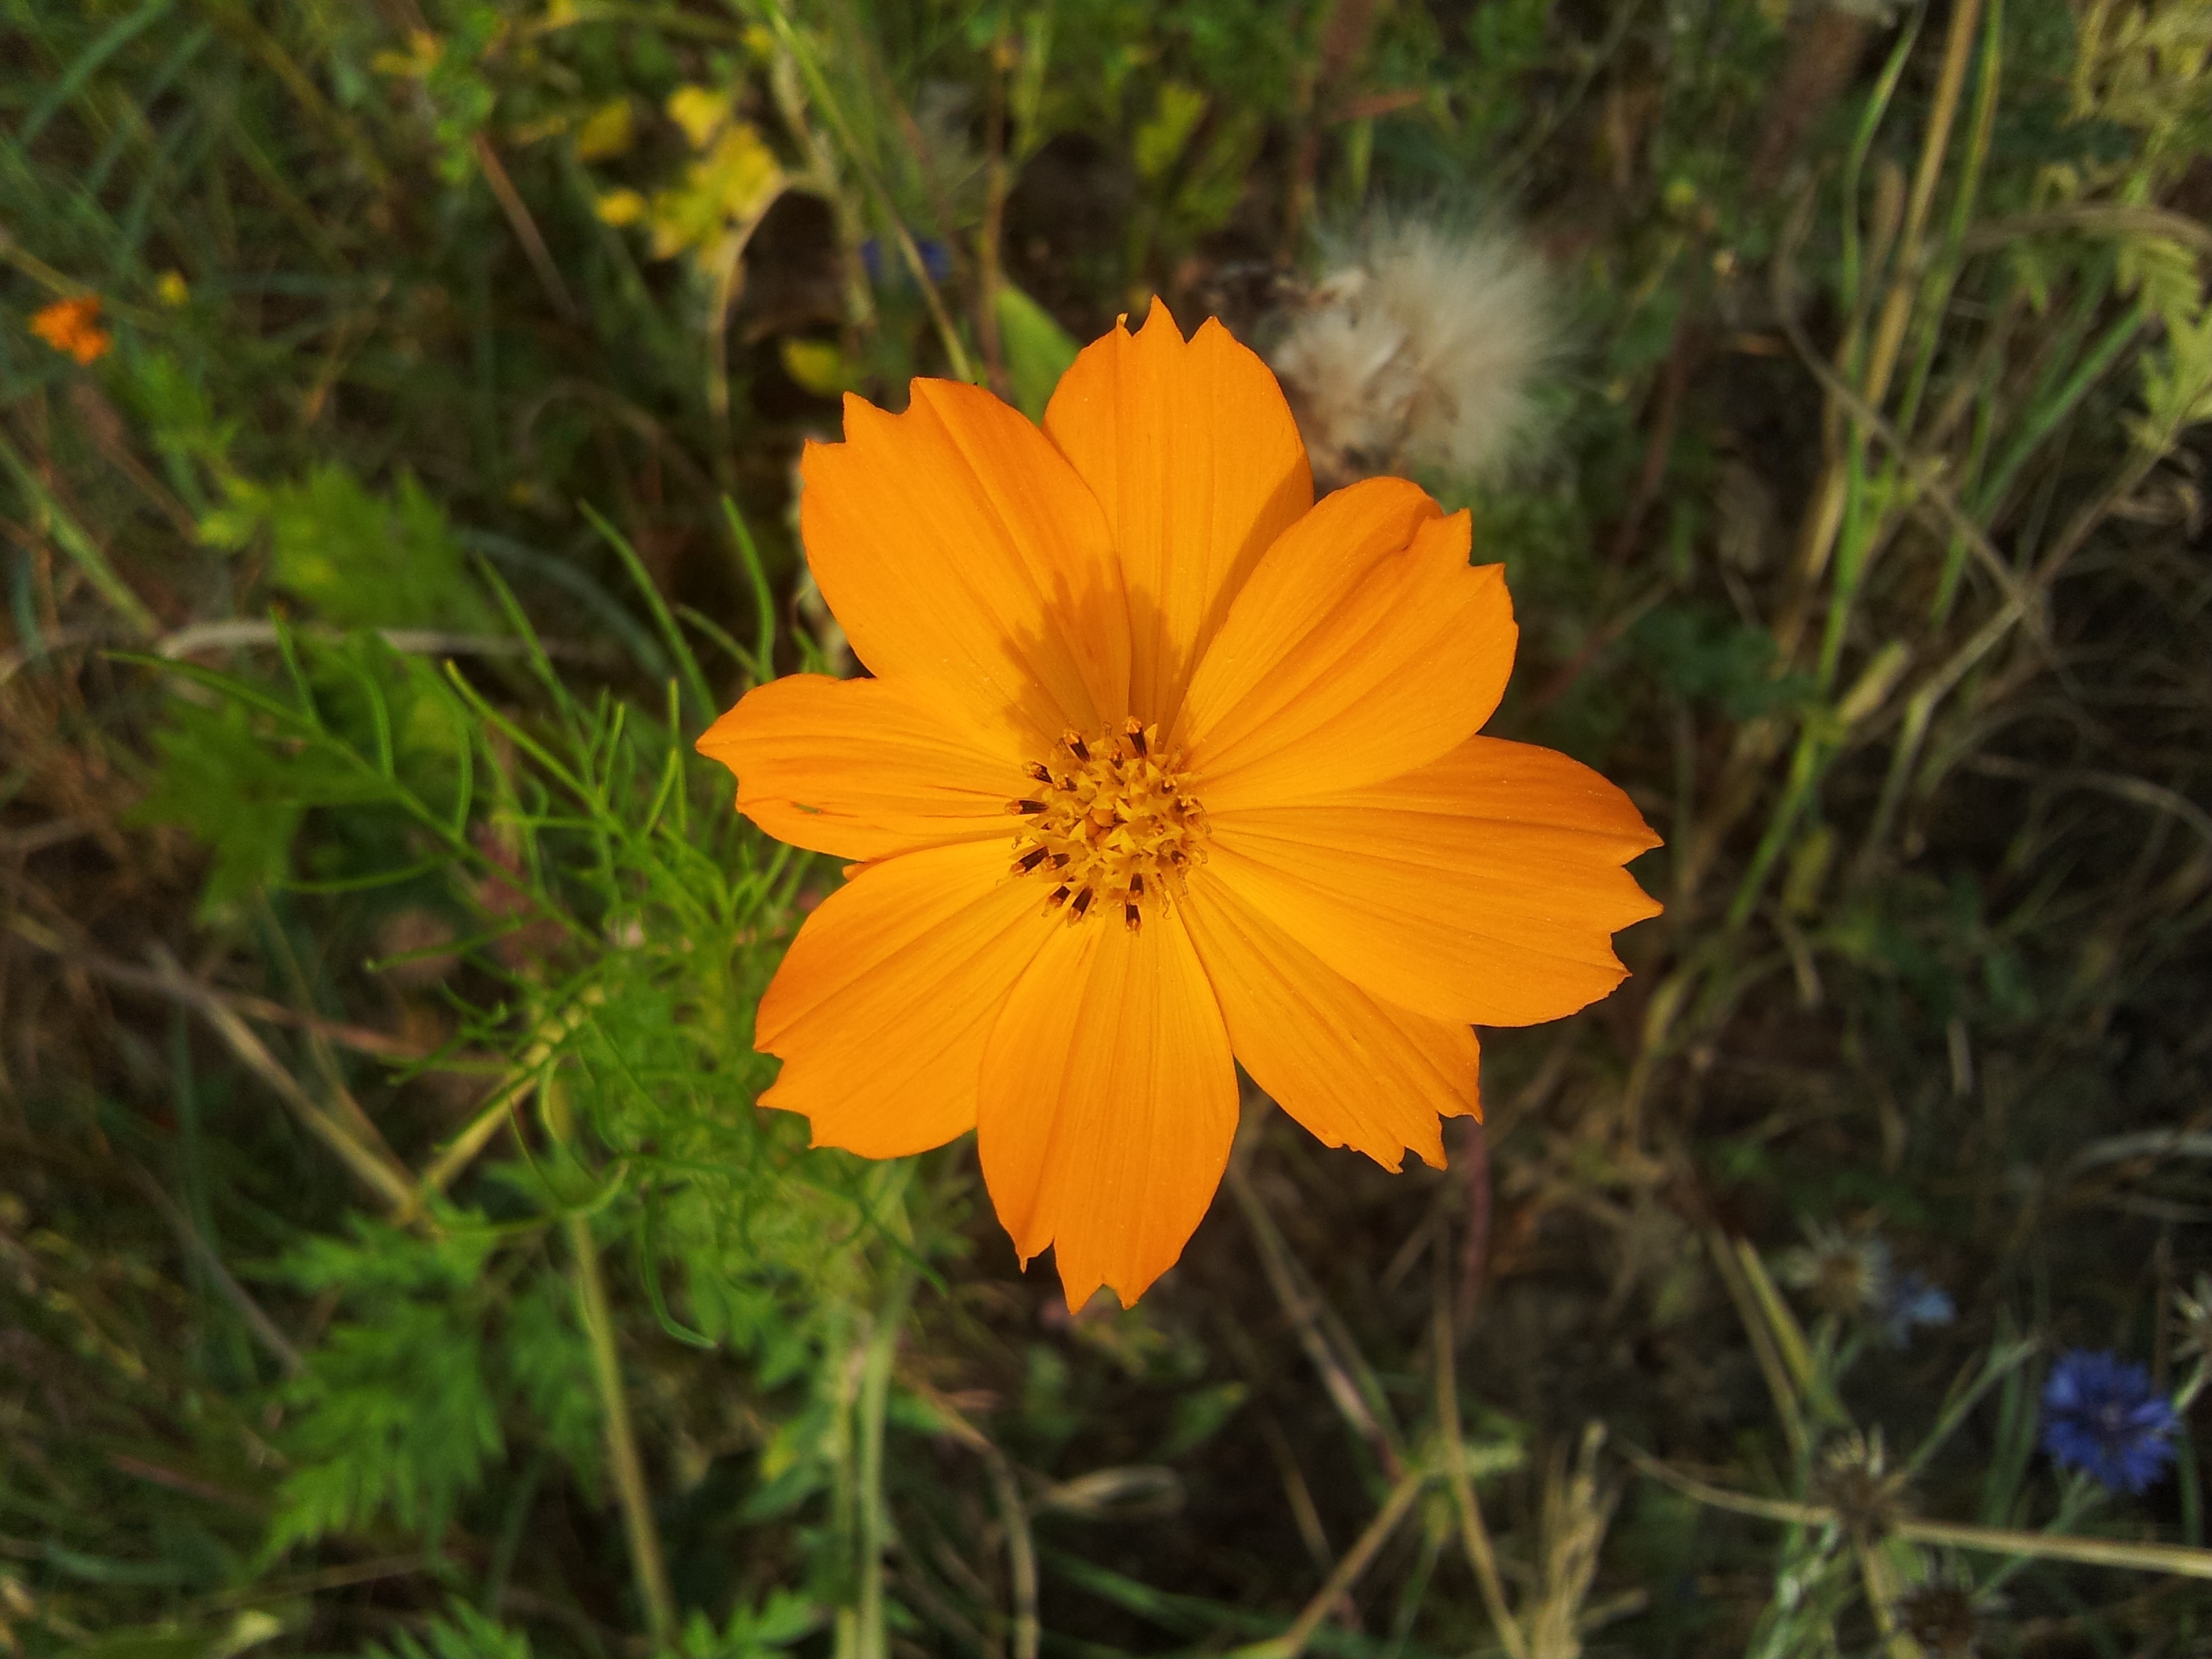
nature, plant, field, meadow, prairie, flower, petal, spring, herb, botany, yellow, flora, wildflower, flowers, flowering, macro photography, fallow, flowering plant, daisy family, calendula, sulfur cosmos, annual plant, land plant, garden cosmos